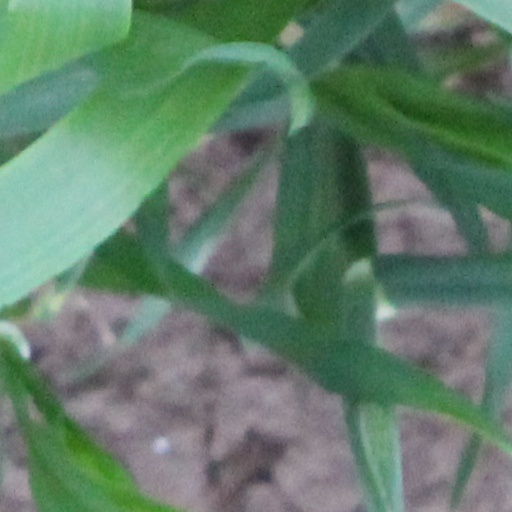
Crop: wheat